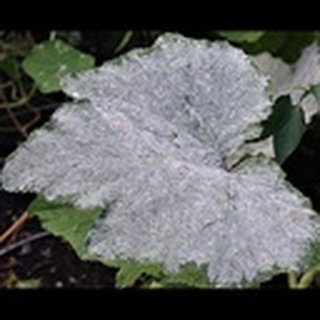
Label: cotton_powdery_mildew